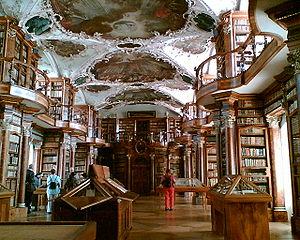
L'abbatiale de Saint-Gall ou abbatiale Saints-Gall-et-Otmar ou cathédrale de Saint-Gall, est l'abbatiale catholique, de style Baroque tardif Rococo néo-classique du XVIIIᵉ siècle de l'abbaye de Saint-Gall du VIIᵉ siècle, à Saint-Gall en Suisse alémanique en Suisse. Dédiée à Saint Gall de Suisse et Saint Othmar de Saint-Gall, l'ensemble de l'abbaye de Saint-Gall est inscrit au patrimoine mondial de l'Organisation des Nations unies pour l'éducation, la science et la culture depuis 1983
La bibliothèque de l'abbaye de Saint-Gall, fondée au VIIIᵉ siècle, et reconstruite au XVIIIᵉ siècle en style Baroque Rococo, est une des plus importantes et anciennes bibliothèques monastiques du monde. Elle fait partie de l'Abbaye de Saint-Gall du VIIᵉ siècle et de son Abbatiale de Saint-Gall, à Saint-Gall, en Suisse alémanique.